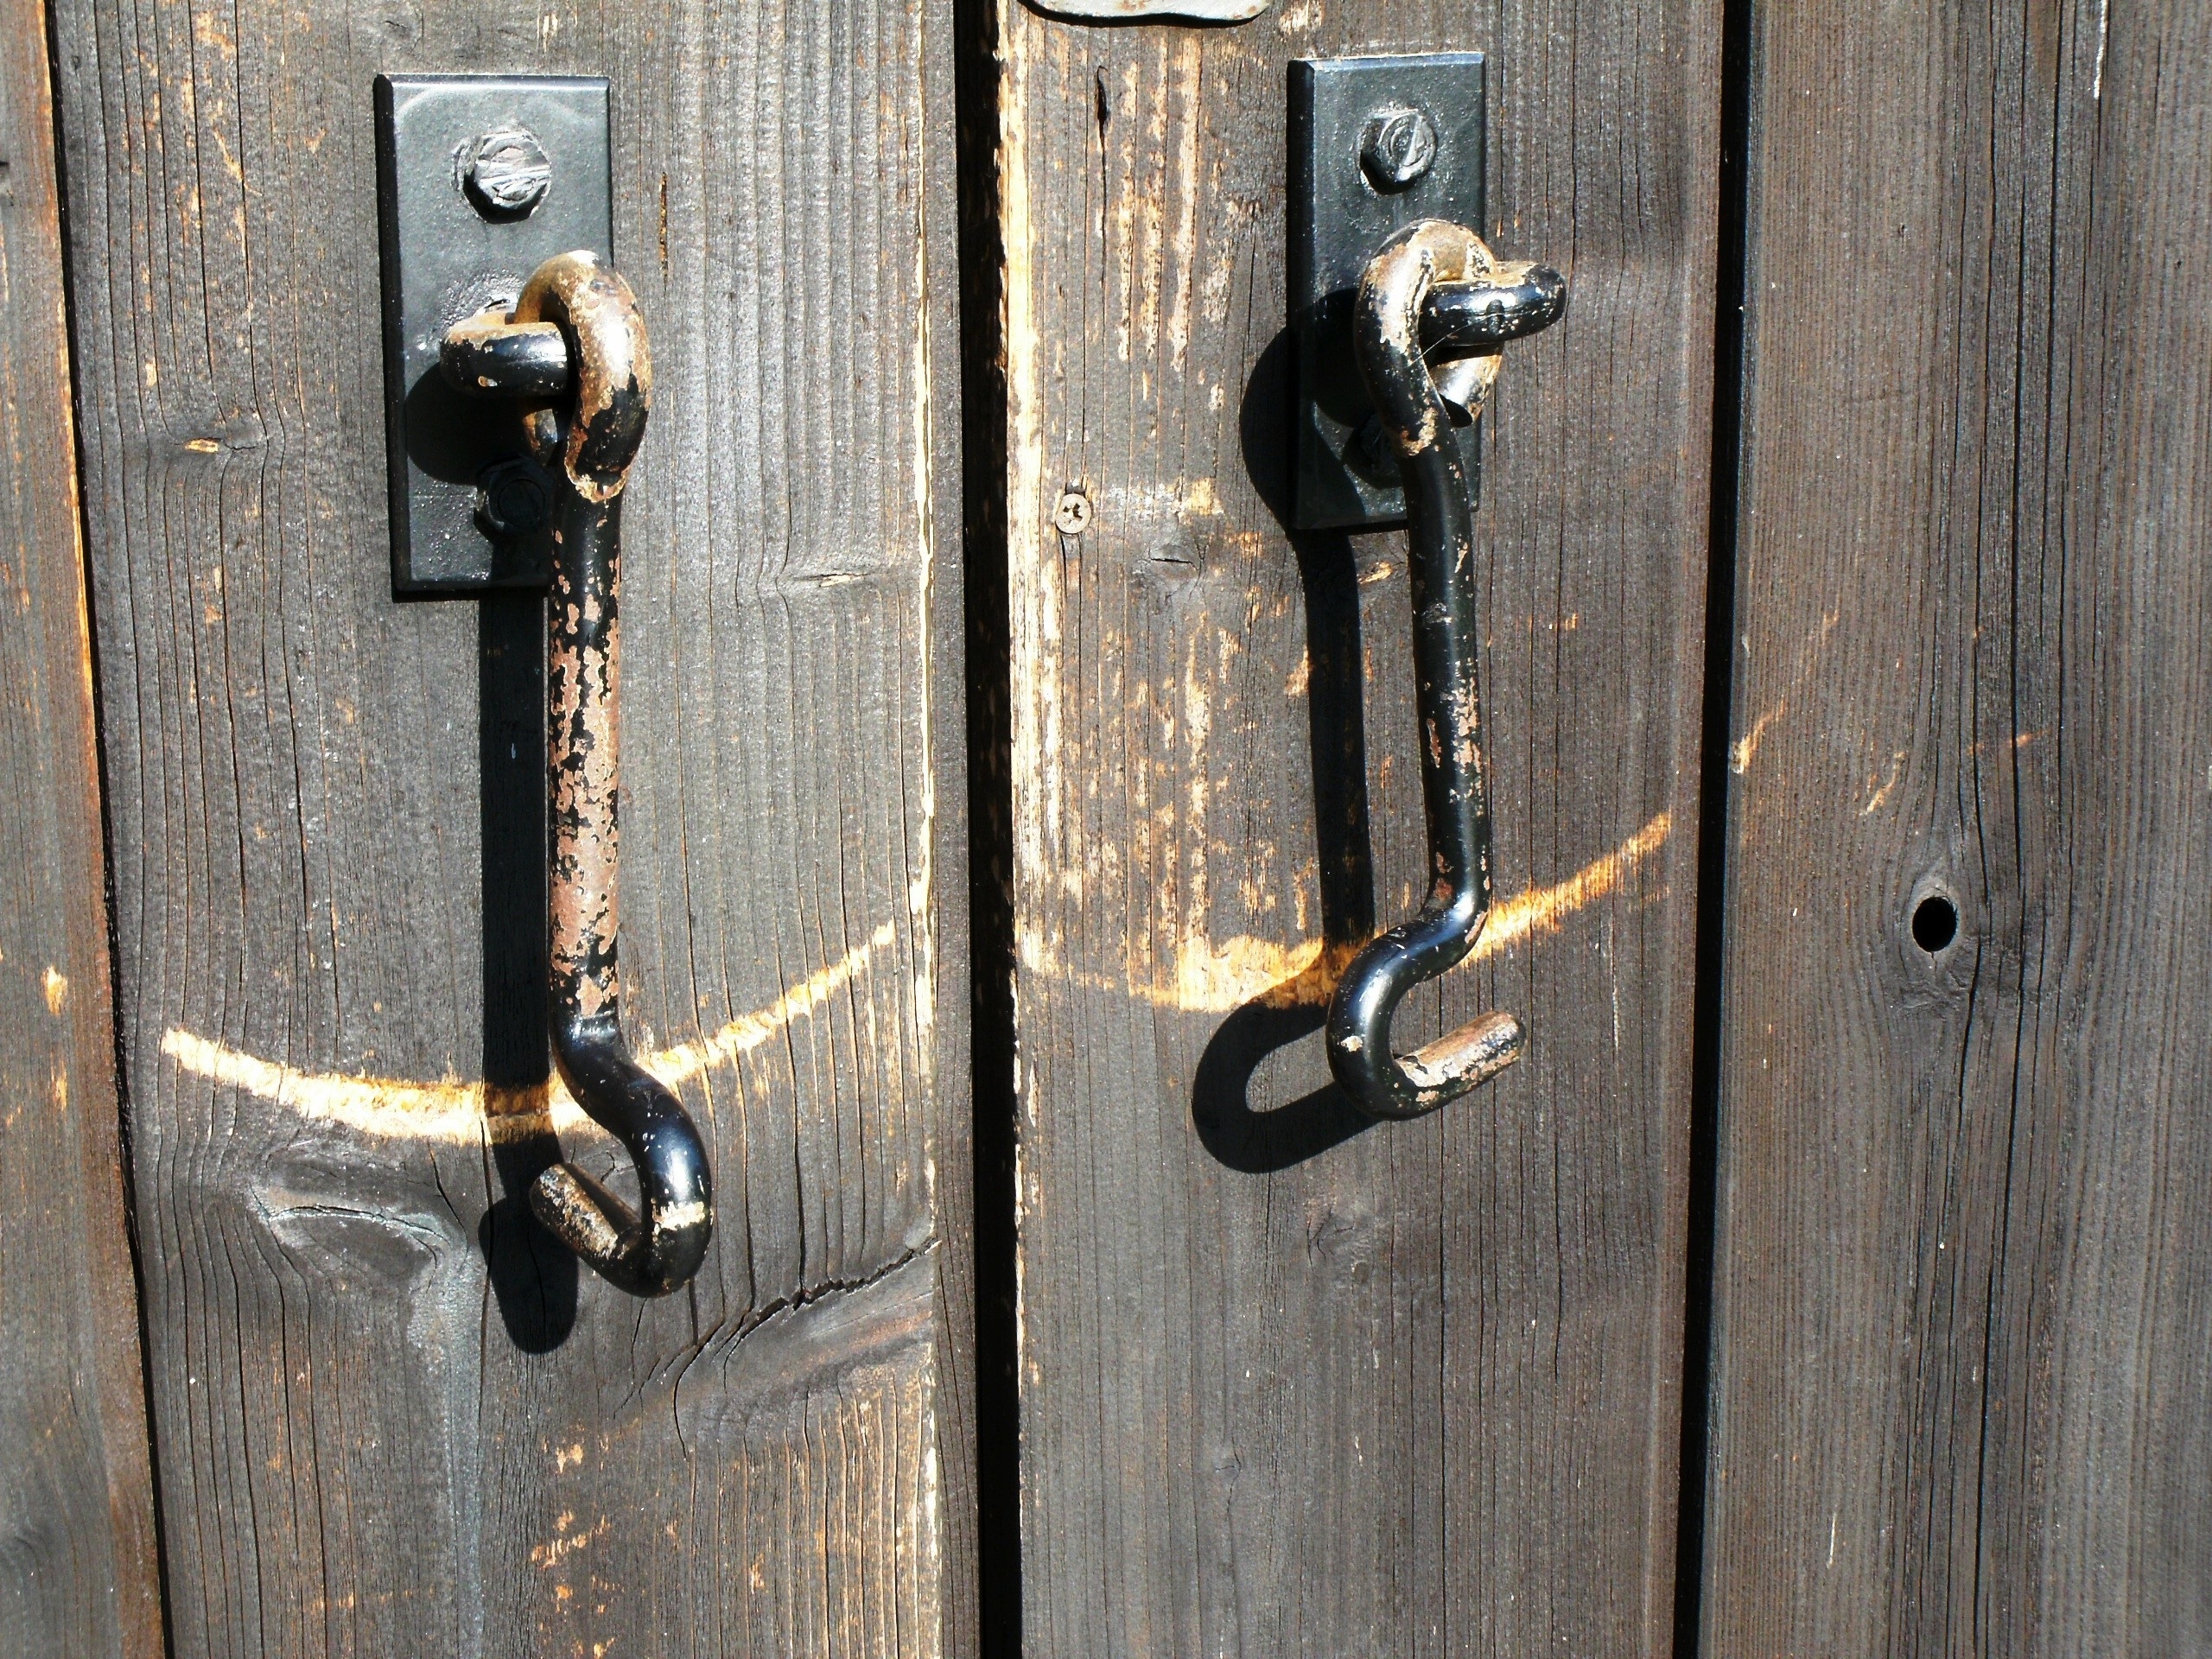
wood, furniture, door, hook, iron, keep, closure, wooden gate, closures